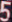
Number: 5